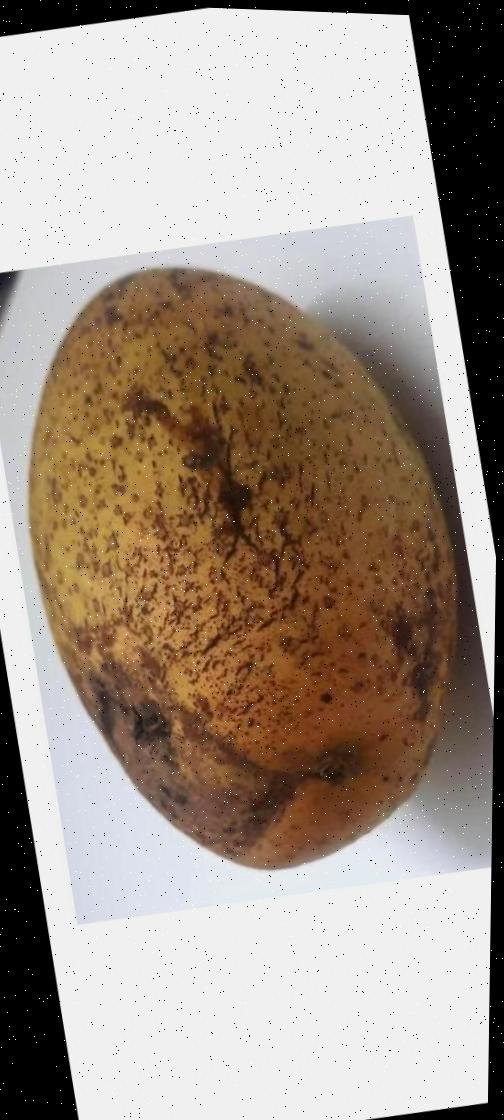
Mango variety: Ashshina Classic